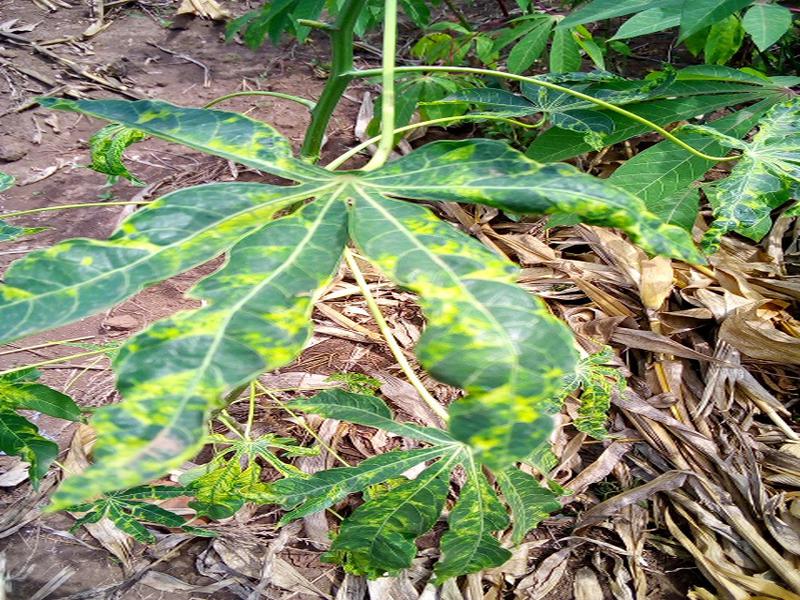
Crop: cassava
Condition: mosaic_disease